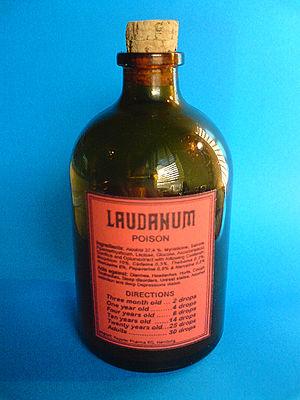
Le laudanum est une teinture alcoolique d'opium très addictive. La préparation à base d'alcaloïdes issue du pavot somnifère est surtout prescrite dans le traitement symptomatique des diarrhées aiguës et chroniques, résistantes à tout autre traitement médicamenteux. Cette teinture d'opium, quelquefois adoucie par du sucre, est aussi appelée vin d'opium.
La morphine est le principal alcaloïde de l'opium, le latex du pavot somnifère. C'est une molécule complexe utilisée en médecine comme antalgique et comme drogue pour son action euphorisante.